Camilo Pino

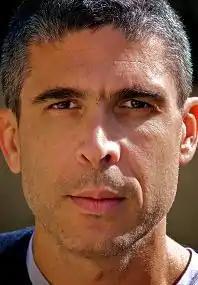
Camilo Pino by Rafael E Rodriguez

Camilo Pino La Corte is a Venezuelan novelist. He was born in Caracas, Venezuela in 1970, the son of historian Elias Pino Iturrieta. He is the author of Crema Paraíso (Alianza, 2020), Mandrágora (SED, 2017) and Valle Zamuro, (Pre-Textos and Punto Cero, 2011).